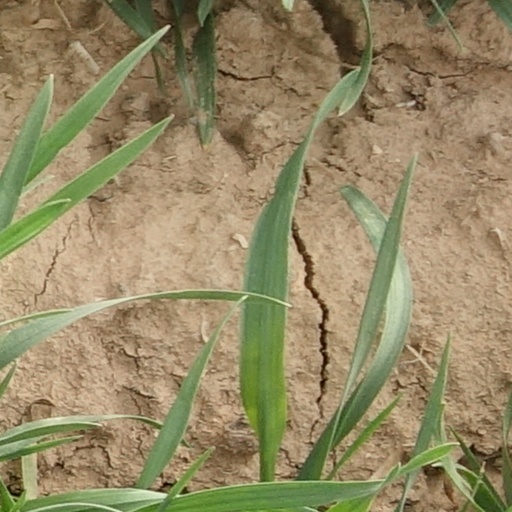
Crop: wheat